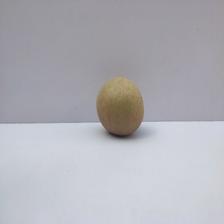
Size: Small